Seasonal beer

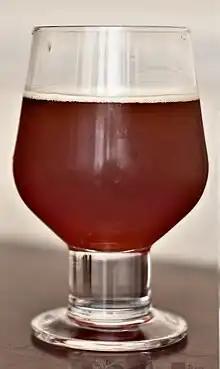
Founders Brewing Company's Curmudgeon Old Ale

Bock was traditionally produced during winter for consumption during either winter or Lent and Easter festivals in the spring.